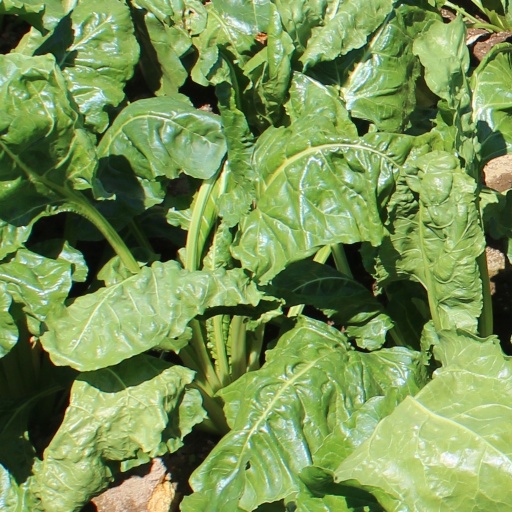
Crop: sugar beet